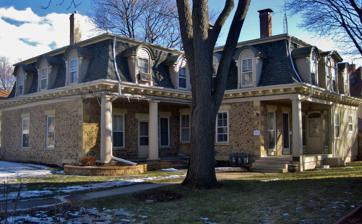
Building: Gifford–Davidson House
Country: United States of America
Year built: 1871
Historic house in Illinois, United States United States historic place Gifford-Davidson House U.S. National Register of Historic Places U.S. Historic district Contributing property Show map of Illinois Show map of the United States Location 363-365 Prairie St., Elgin, Illinois Coordinates 42°2′3″N 88°16′39″W / 42.03417°N 88.27750°W / 42.03417; -88.27750 Area less than one acre Built 1871 Architect Reeves, Edwin F. NRHP reference No. 80001375 Added to NRHP May 31, 1980 The Gifford–Davidson House , also known as Stone Cottage , in Elgin, Illinois was built in 1850 and expanded in 1871. The Gifford–Davidson House is unusual due to its cobblestone construction and Second Empire style details. This design would have been more typical in James Gifford's original home of New York City . It was individually listed on the National Register of Historic Places (NRHP) in 1980. Also, it is a contributing property in the Elgin Historic District , which was listed on the NRHP in 1983. History James Talcott Gifford, a native of central New York, was a founder of Dundee , New York . In 1835, he left Dundee to head west to Kane County , Illinois , where he helped to found the town of Elgin . Like Dundee, Gifford named the settlement after a community mentioned in a Scotch hymn. Gifford built a log cabin on what is now a park between Fulton, Villa, and Geneva Streets. Gifford constructed roads connecting Elgin to nearby communities—to the east to Bloomingdale and to the west to Belvidere . He left Elgin for a period to found the town of Port Ulao , Wisconsin . Gifford sold wood to steamships on a 1000-foot pier he constructed. He started a plank road from Port Ulao west to the Wisconsin River ; although only three miles were built, it was the basis of Wisconsin Highway 60 . In 1849, Gifford returned to Elgin a much wealthier man. He built this cobblestone house, which was designed by Edwin F. Reeves. Reeves, a native of New York, also designed Old Main at the Elgin Academy . Gifford died in 1850, the same year the house was completed. The Gifford–Davidson House was listed on the National Register of Historic Places on May 1, 1980. On May 3, 1983, it became a contributing property to the Elgin Historic District . Architecture The cottage stands two stories tall. The first story walls are constructed of cobblestone , while the second story is a frame mansard roof . The mansard roof was added at an unknown date, but is estimated to have been added prior to 1871. The approximately 2,000-square-foot (190 m 2 ) house was remodeled in 1903 for renting. The west side of the building was the original front of the house, though a new entrance was built on the north side along Prairie Street during the remodel. The house is decorated with gray limestone quoins . Windows have high lintels and thick sills, also made of limestone . See also List of cobblestone buildings References